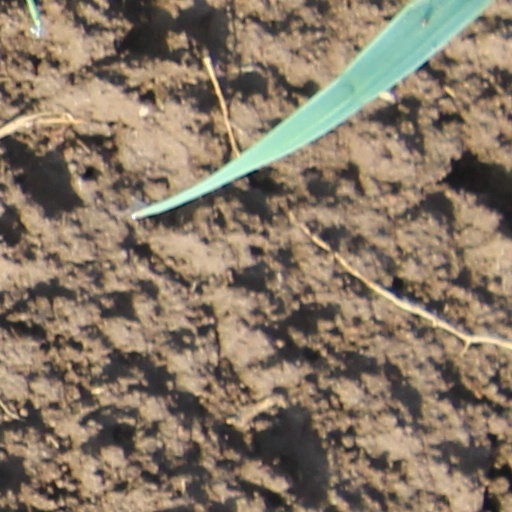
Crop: wheat